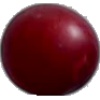
Label: Cherry Wax Red 1